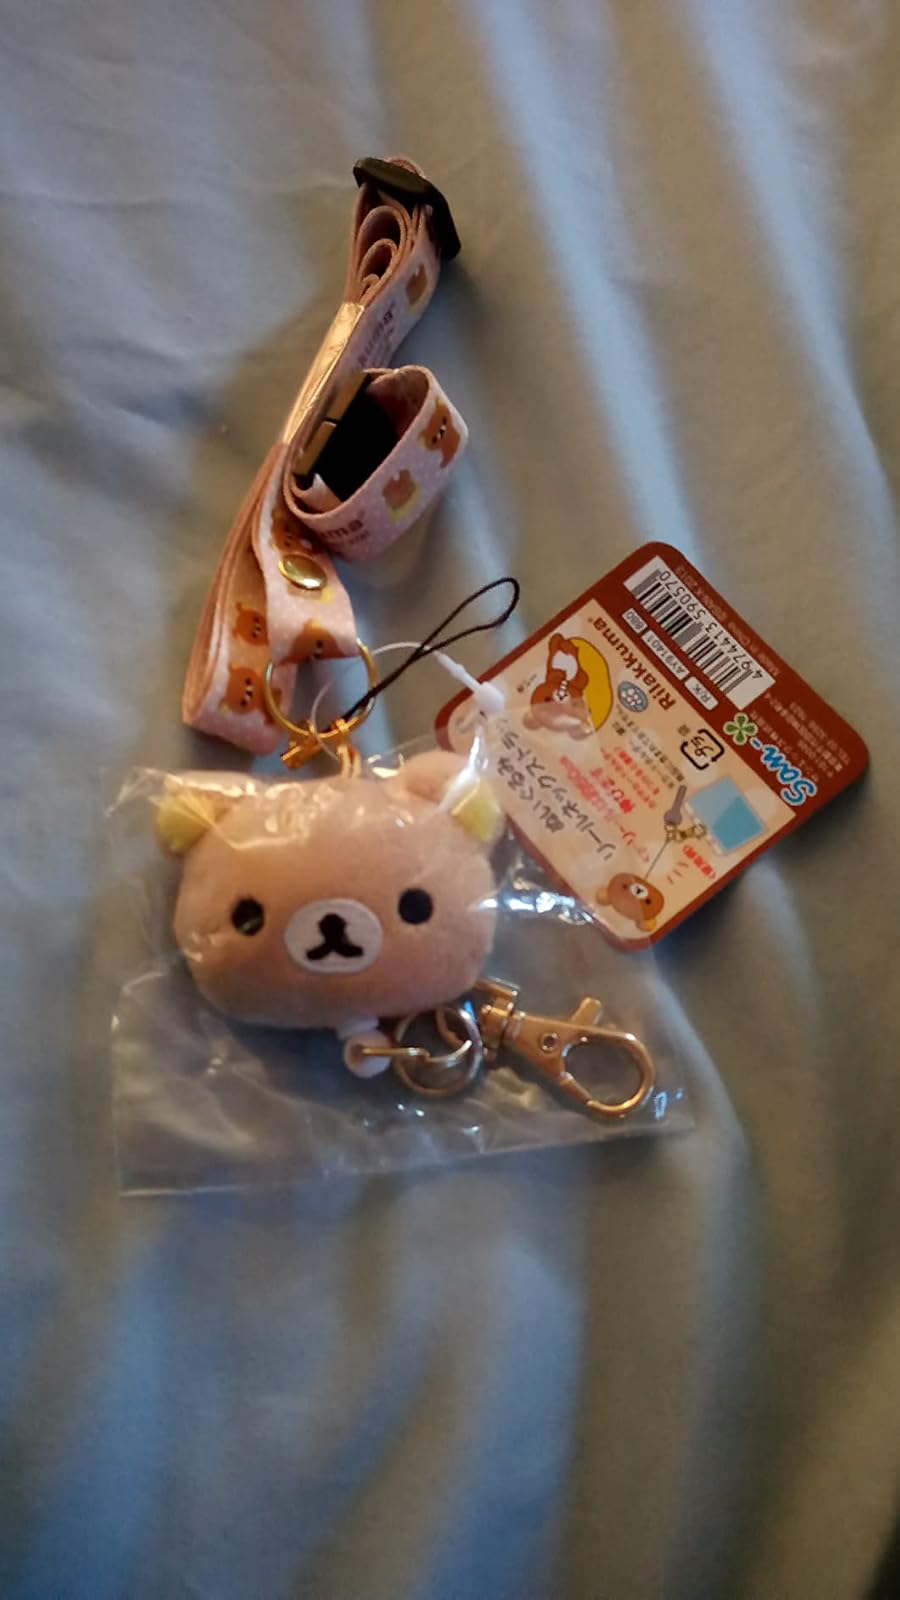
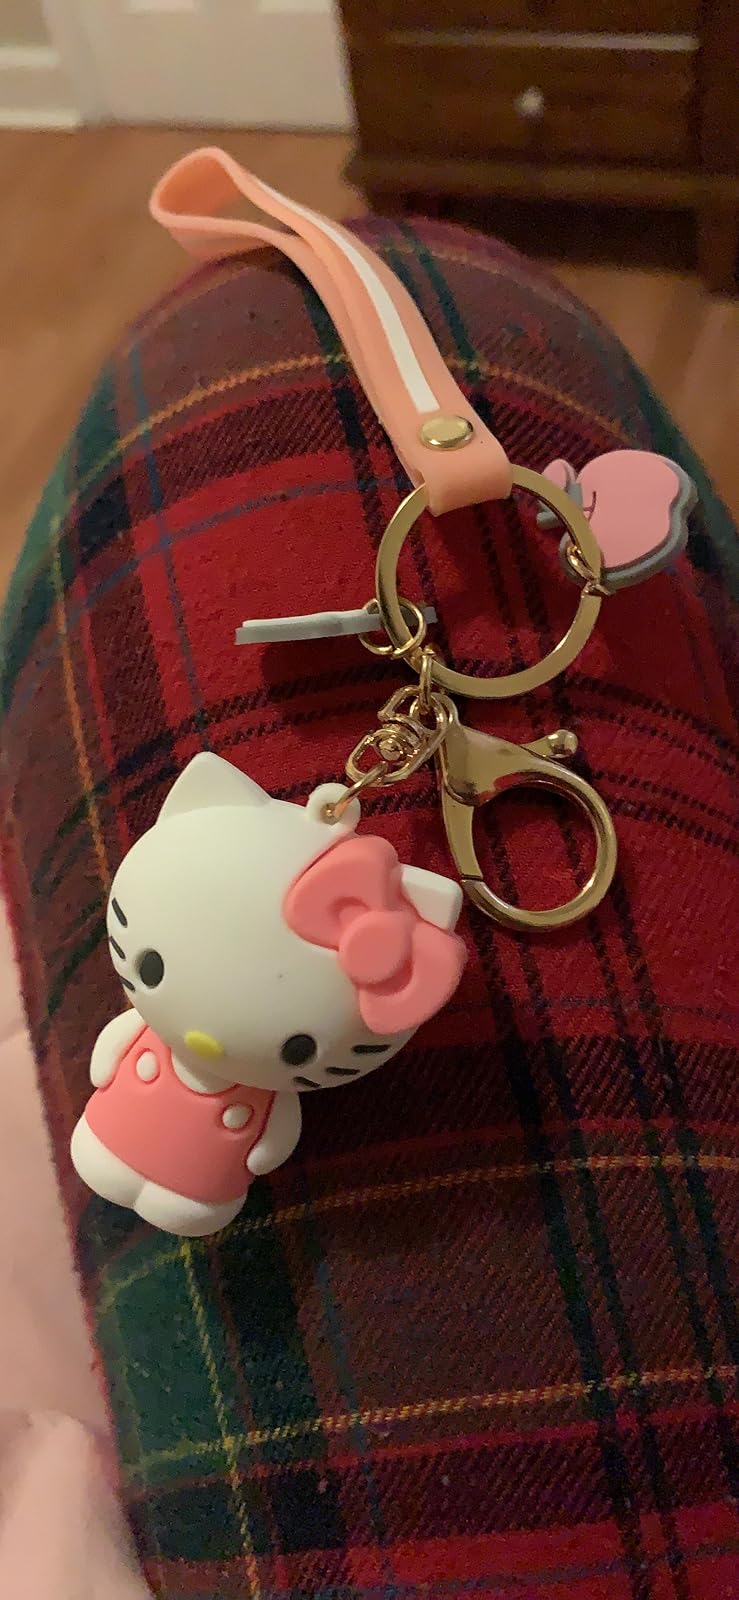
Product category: accessories_keychain
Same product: no